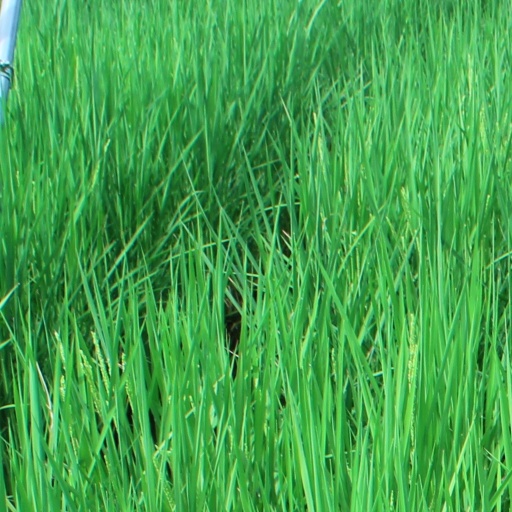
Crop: rice